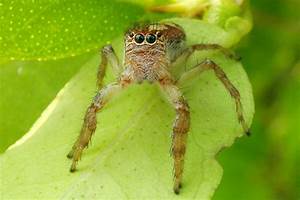
Label: spider